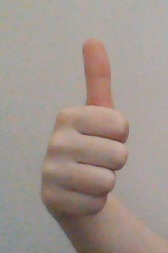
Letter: aleff